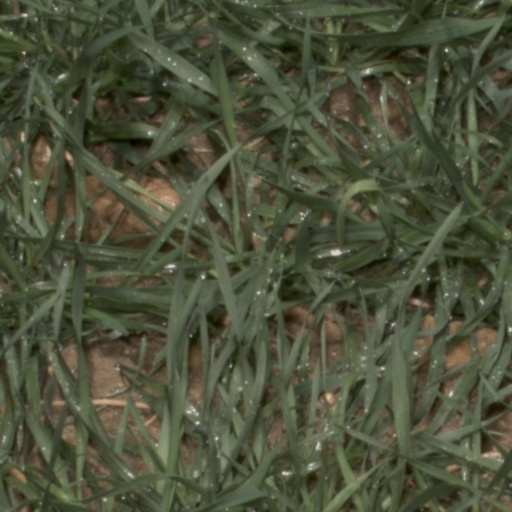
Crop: wheat